Nina Bencich Woodside

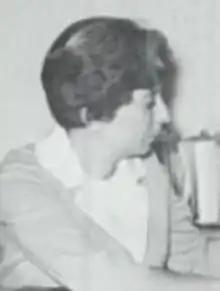
Nina Bencich Woodside, from a 1968 publication of the U. S. Civil Service Commission

Nina Bencich Woodside (June 1, 1931 – July 11, 1997) was an American psychiatrist, college professor, and public health official. She received the Federal Woman's Award in 1968, and was founding director of the Center for Women in Medicine at Drexel University College of Medicine in the 1970s.